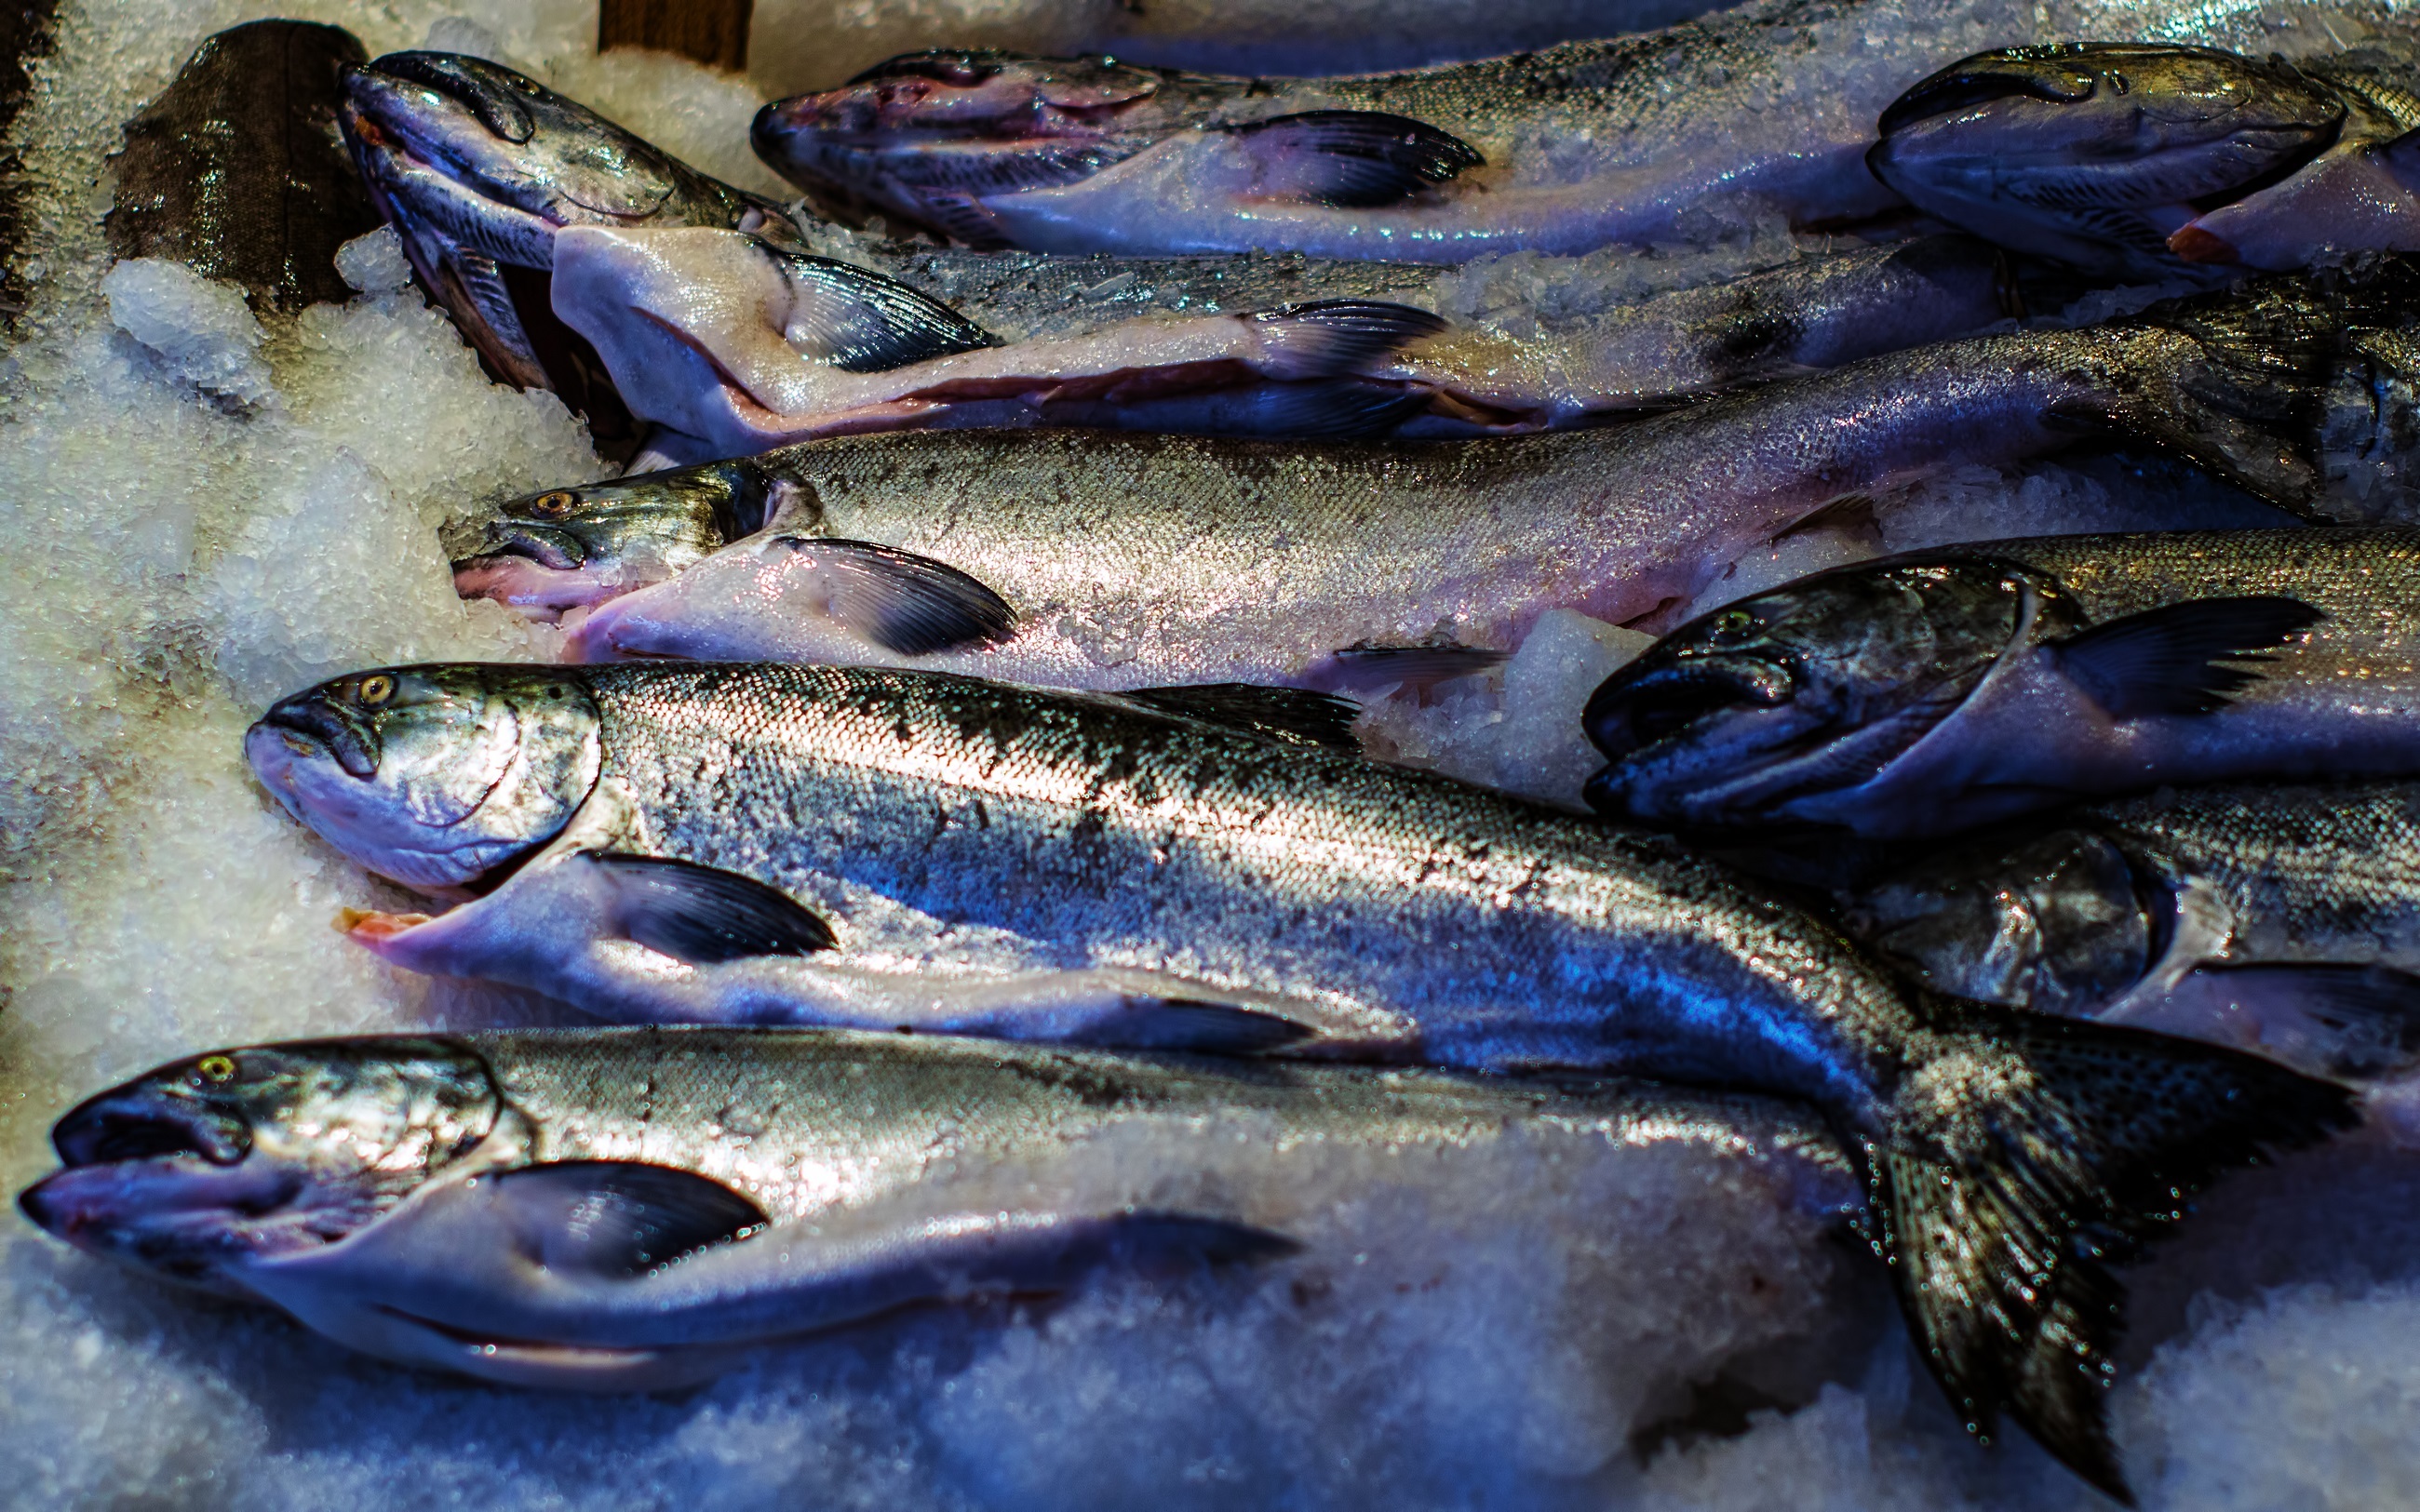
sea, ice, store, seafood, fresh, market, fish, sardine, raw, bonito, milkfish, catch, herring, trout, frozen fish, marine biology, forage fish, oily fish